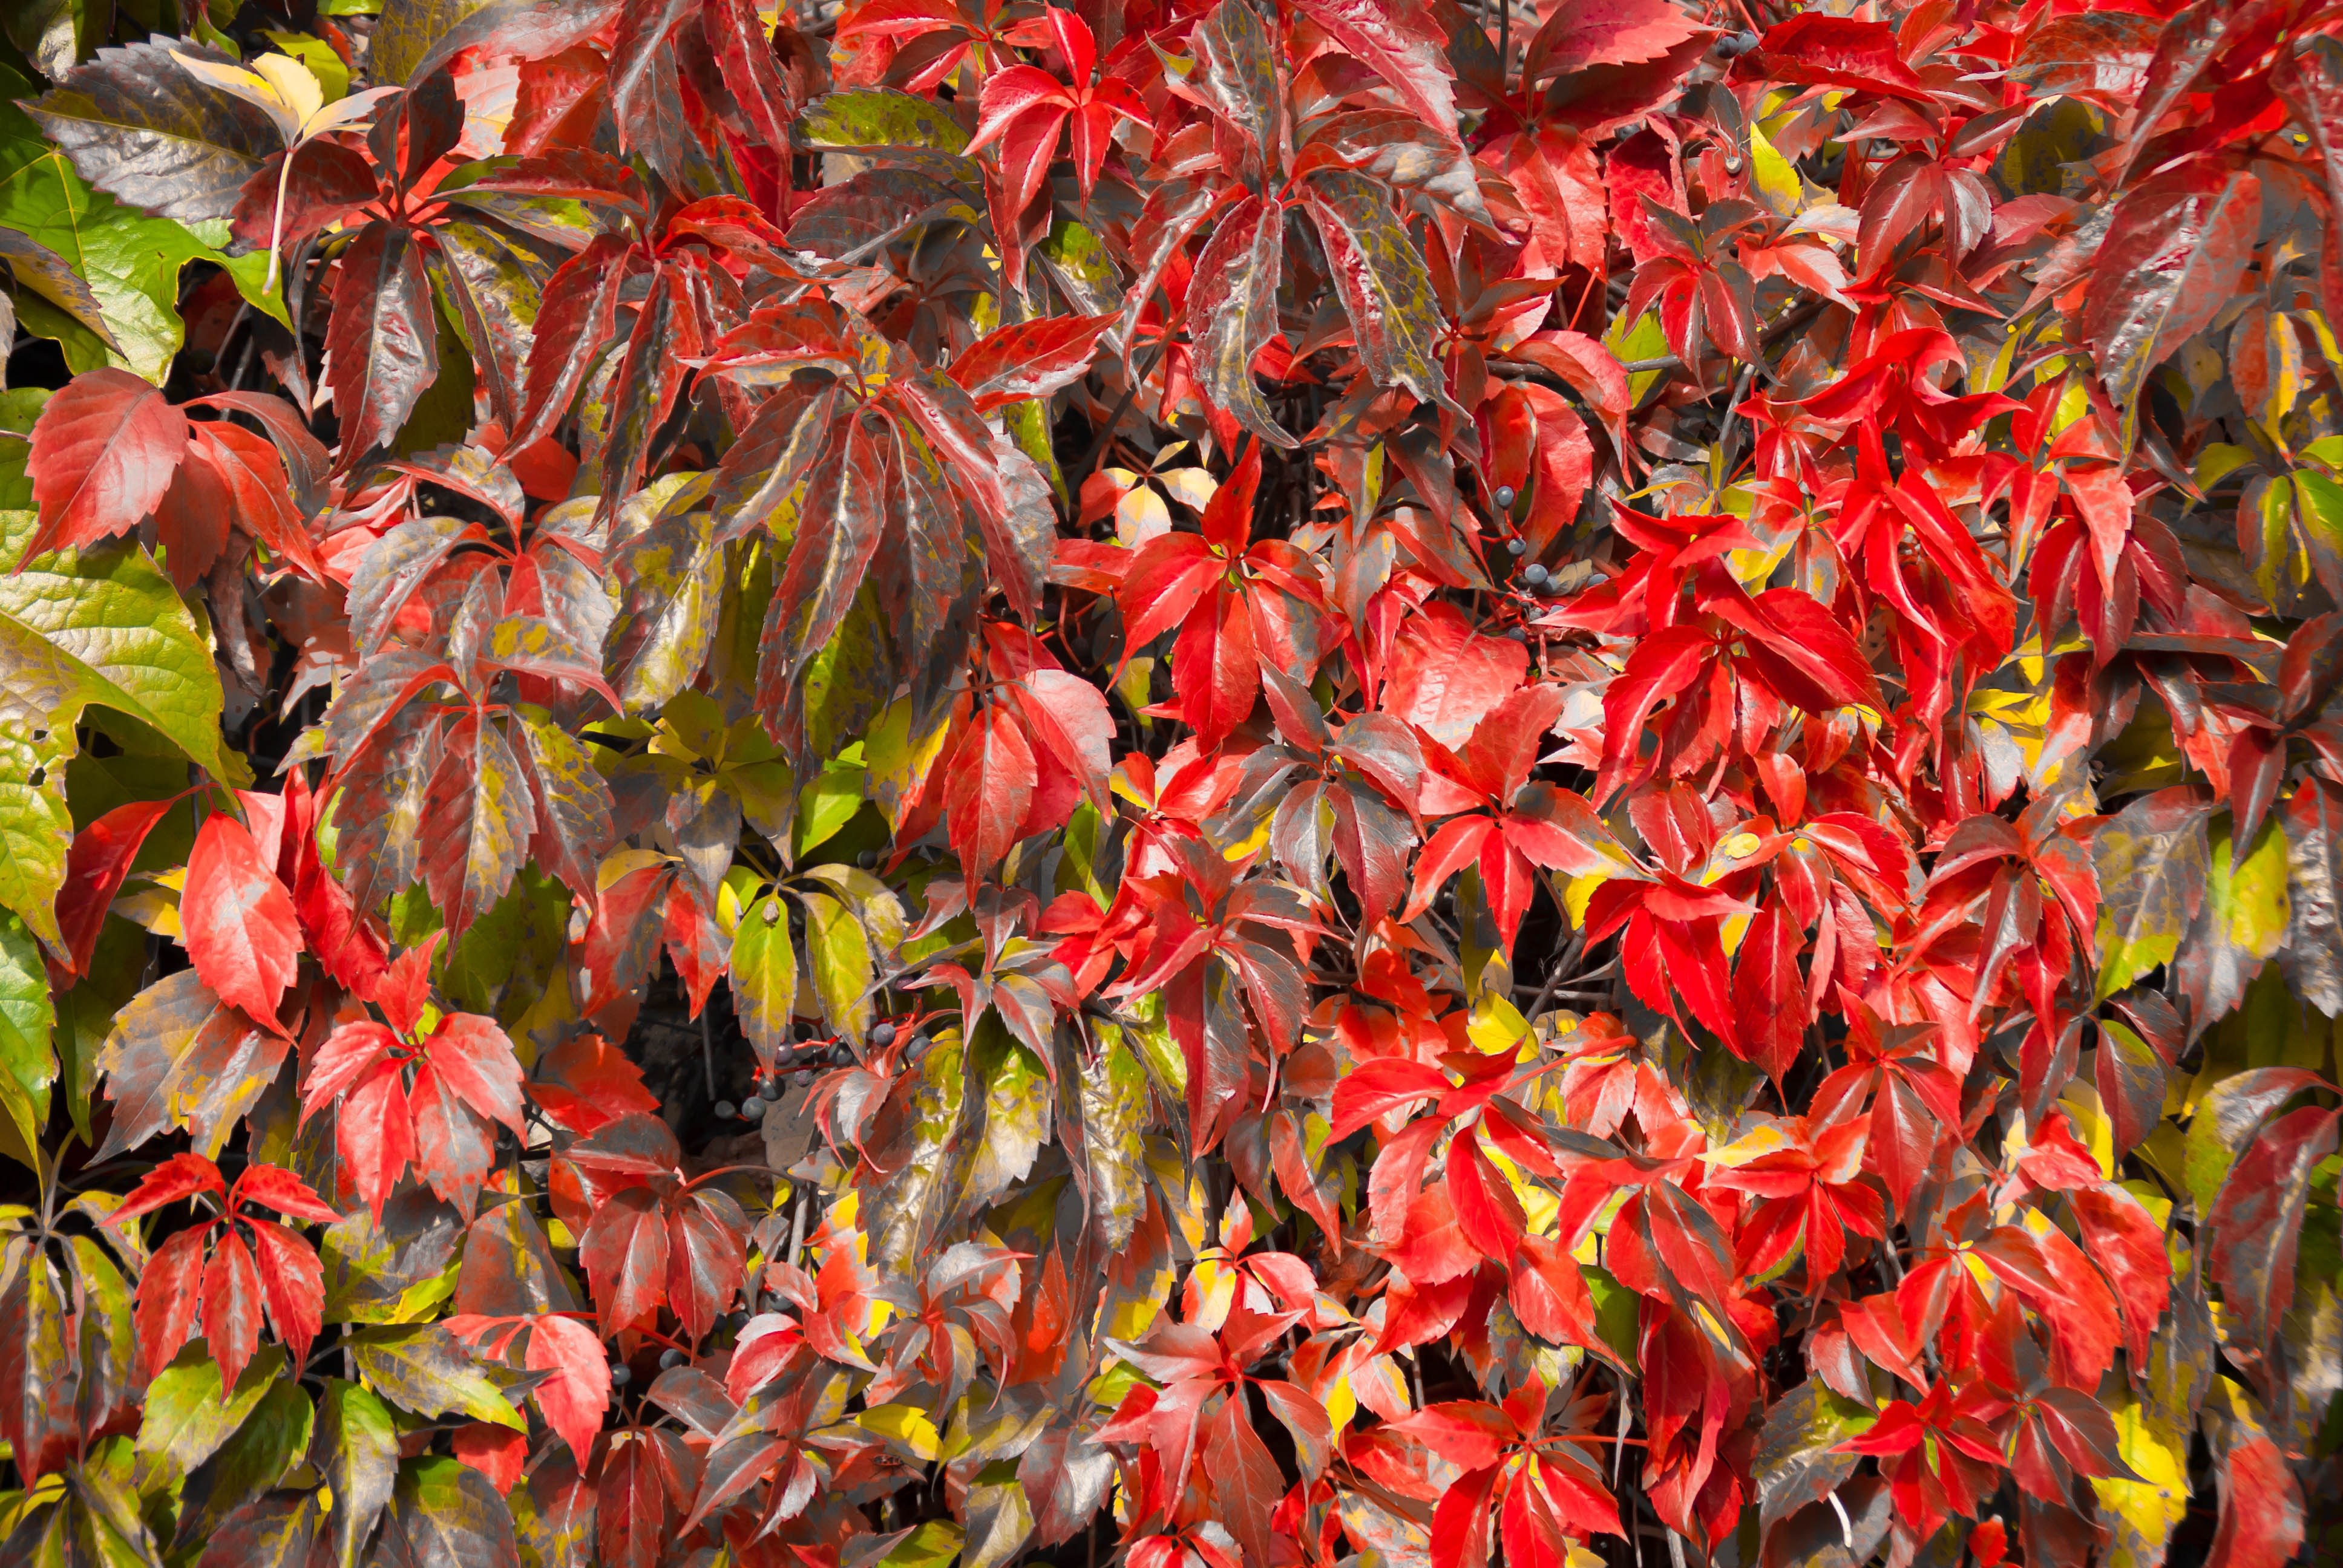
tree, nature, plant, sun, leaf, flower, bush, red, color, autumn, botany, garden, flora, leaves, shrub, red leaf, fall foliage, grown, flowering plant, leaf veins, red maple leaves, woody plant, land plant